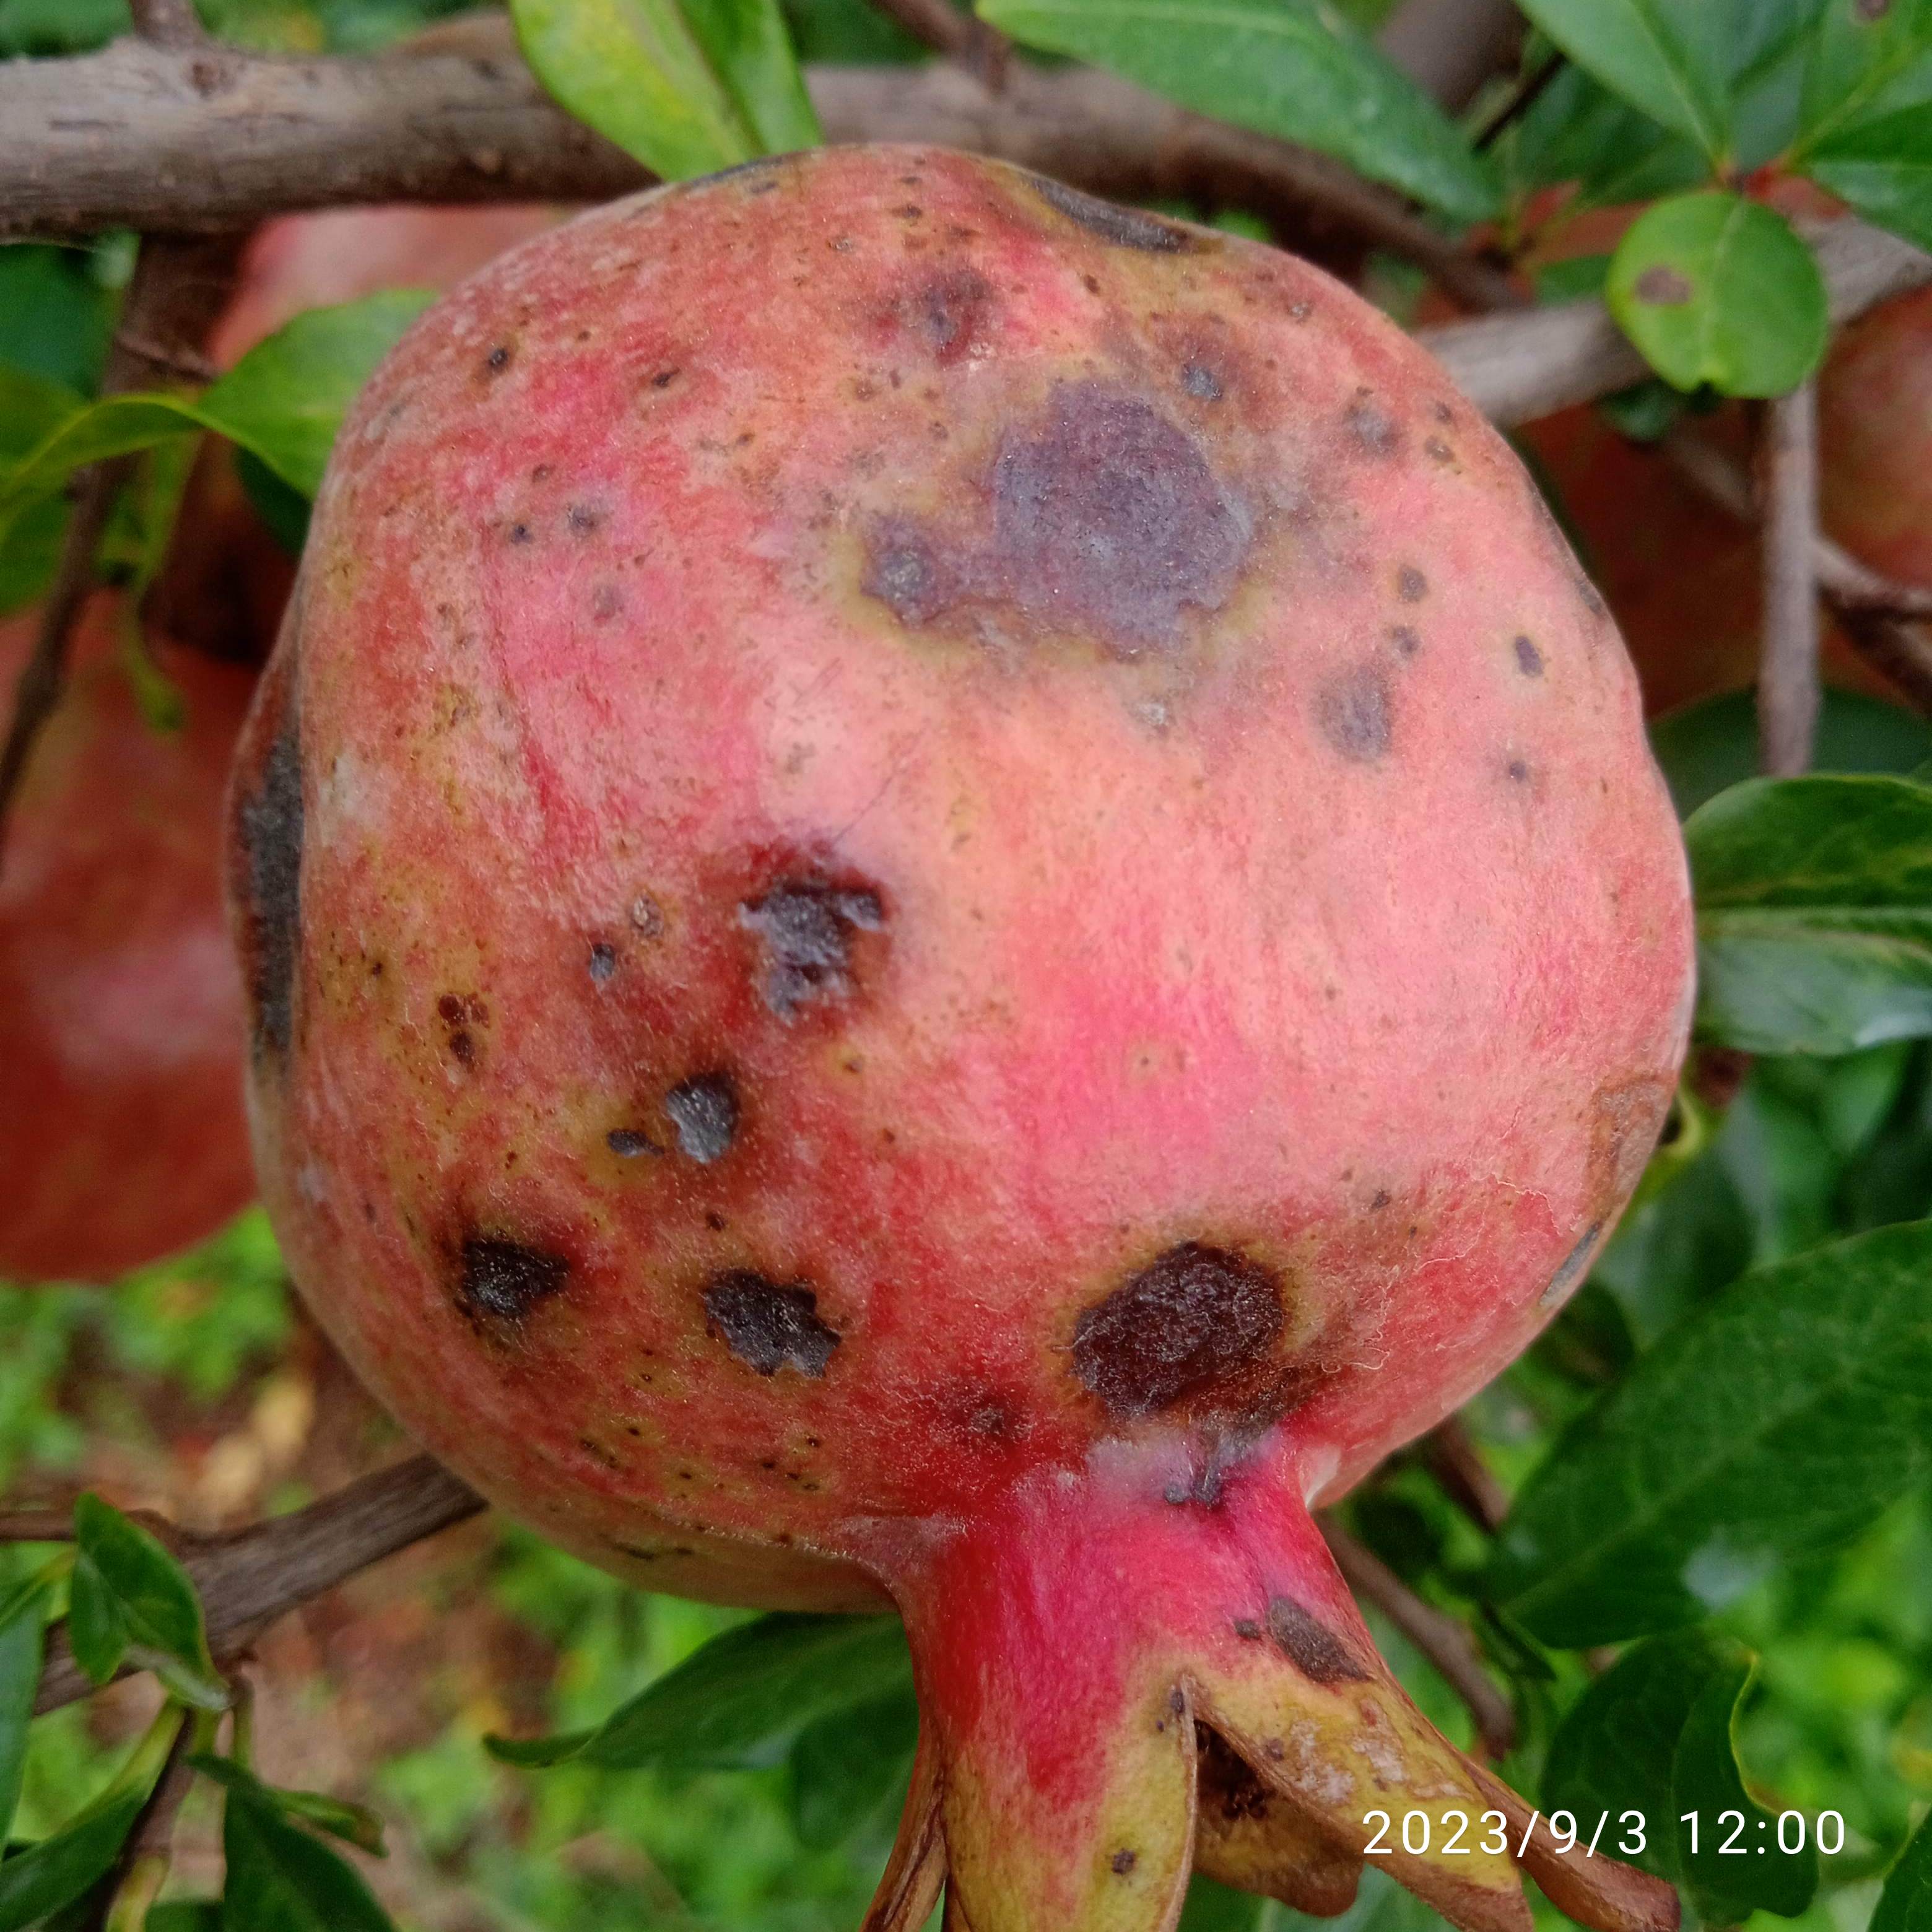
Label: Anthracnose